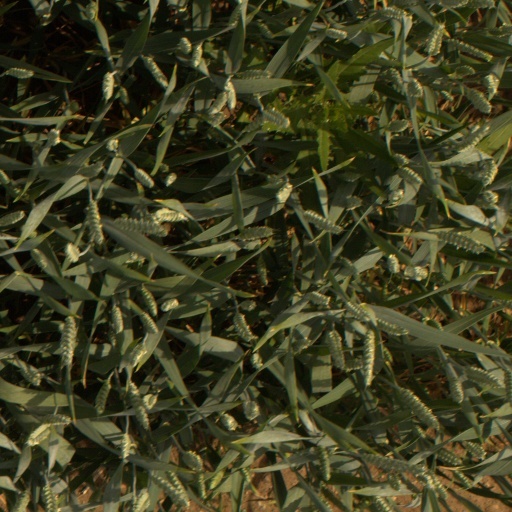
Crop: wheat